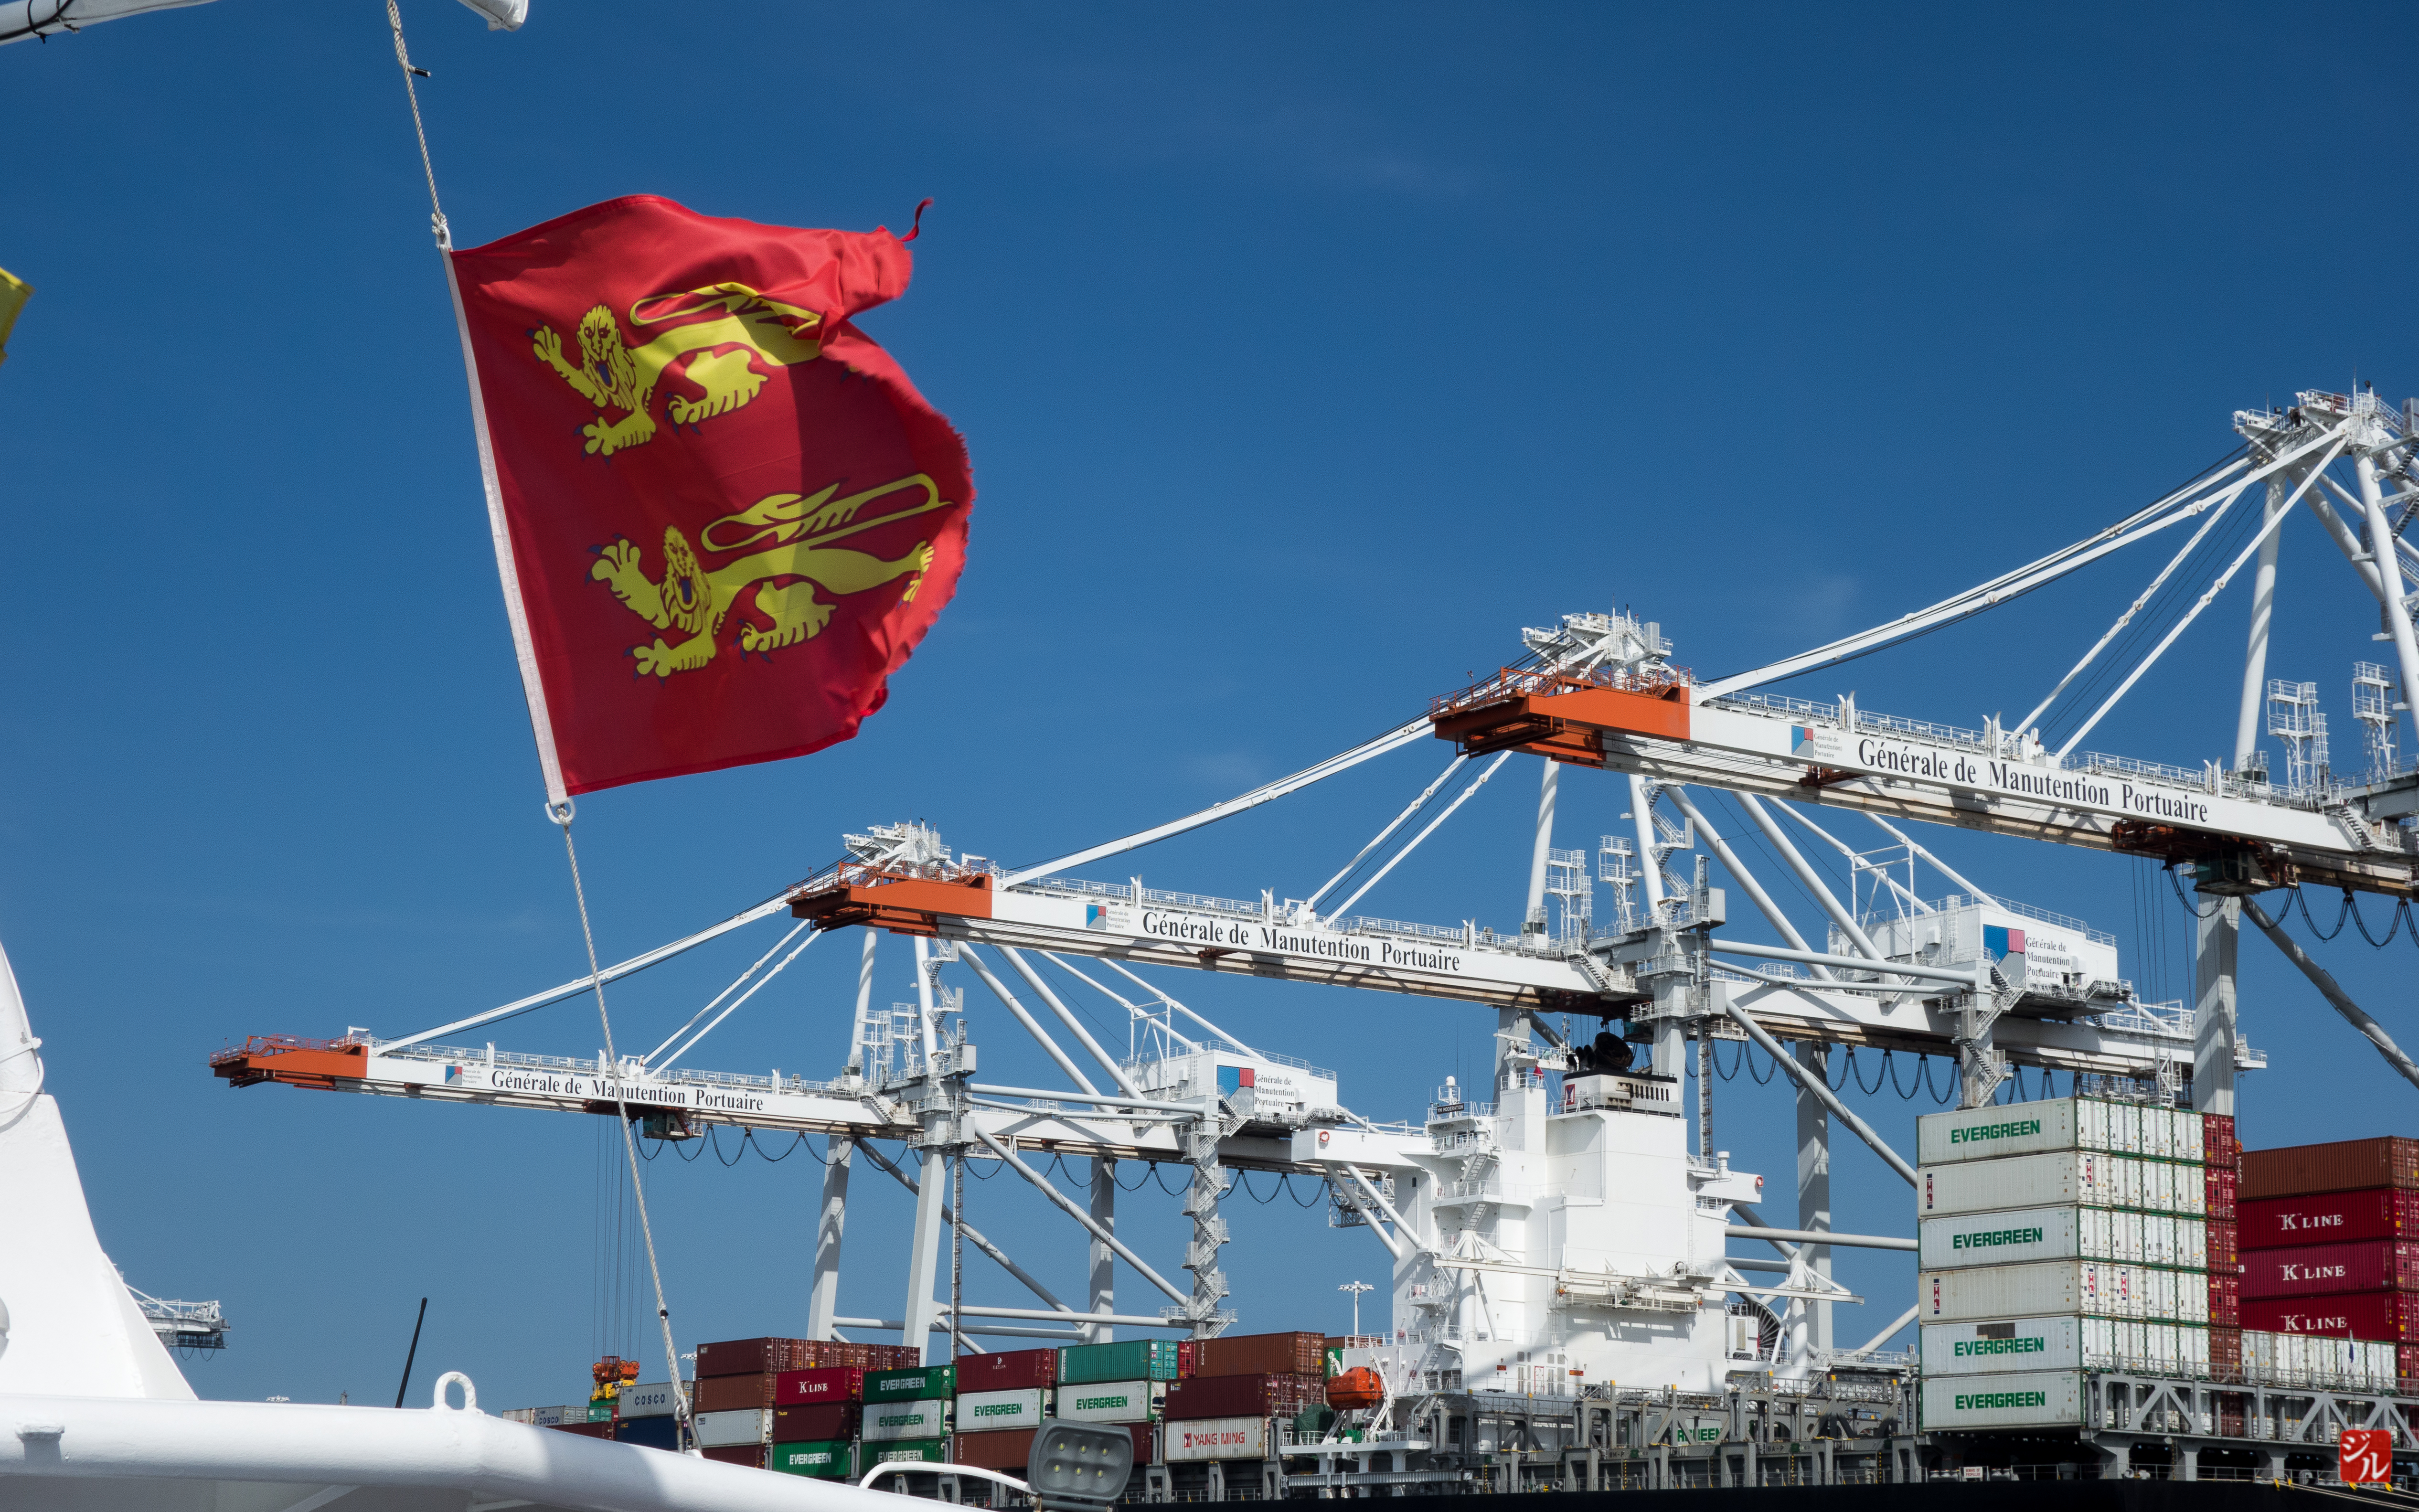
ship, france, vehicle, mast, port, terminal, bateaux, watercraft, navire, lehavre, hautenormandie, lieux, port2000, portuaire, freight transport